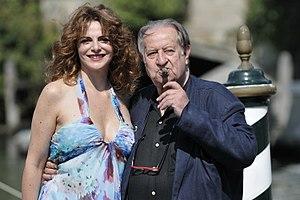
Giovanni Brass, dit Tinto Brass, est un réalisateur de cinéma italien.